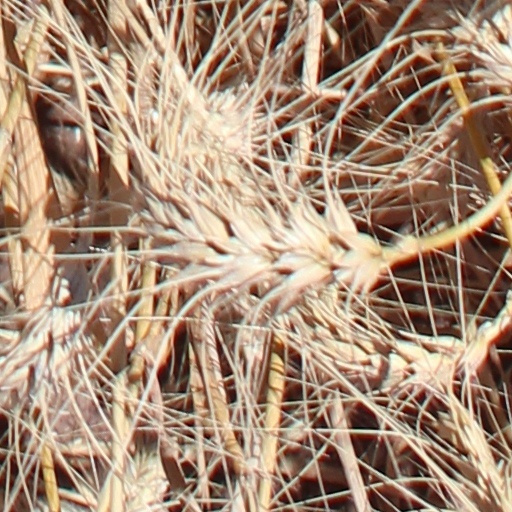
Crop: wheat